Leni Robredo 2022 presidential campaign

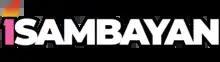
1Sambayan logo

In March 2021, former Supreme Court associate justice Antonio Carpio launched 1Sambayan (read as "isambayan", meaning "one nation"), a coalition that aimed to place one opposition candidate. Carpio was aiming not to split the vote, pointing out that Duterte won over Mar Roxas and Grace Poe in 2016 because those who were against him were not united. 1Sambayan formally began its selection process for a presidential and vice-presidential tandem on June 12, 2021, when they announced their six initial nominees. These included senator Grace Poe, vice president Leni Robredo, former senator Antonio Trillanes, human rights lawyer and former senatorial candidate Chel Diokno, incumbent house deputy speaker Vilma Santos-Recto, and CIBAC representative and house deputy speaker Eddie Villanueva. In the middle of 2022, Robredo, Trillanes, and Villanueva expressed their support for unity under 1Sambayan.